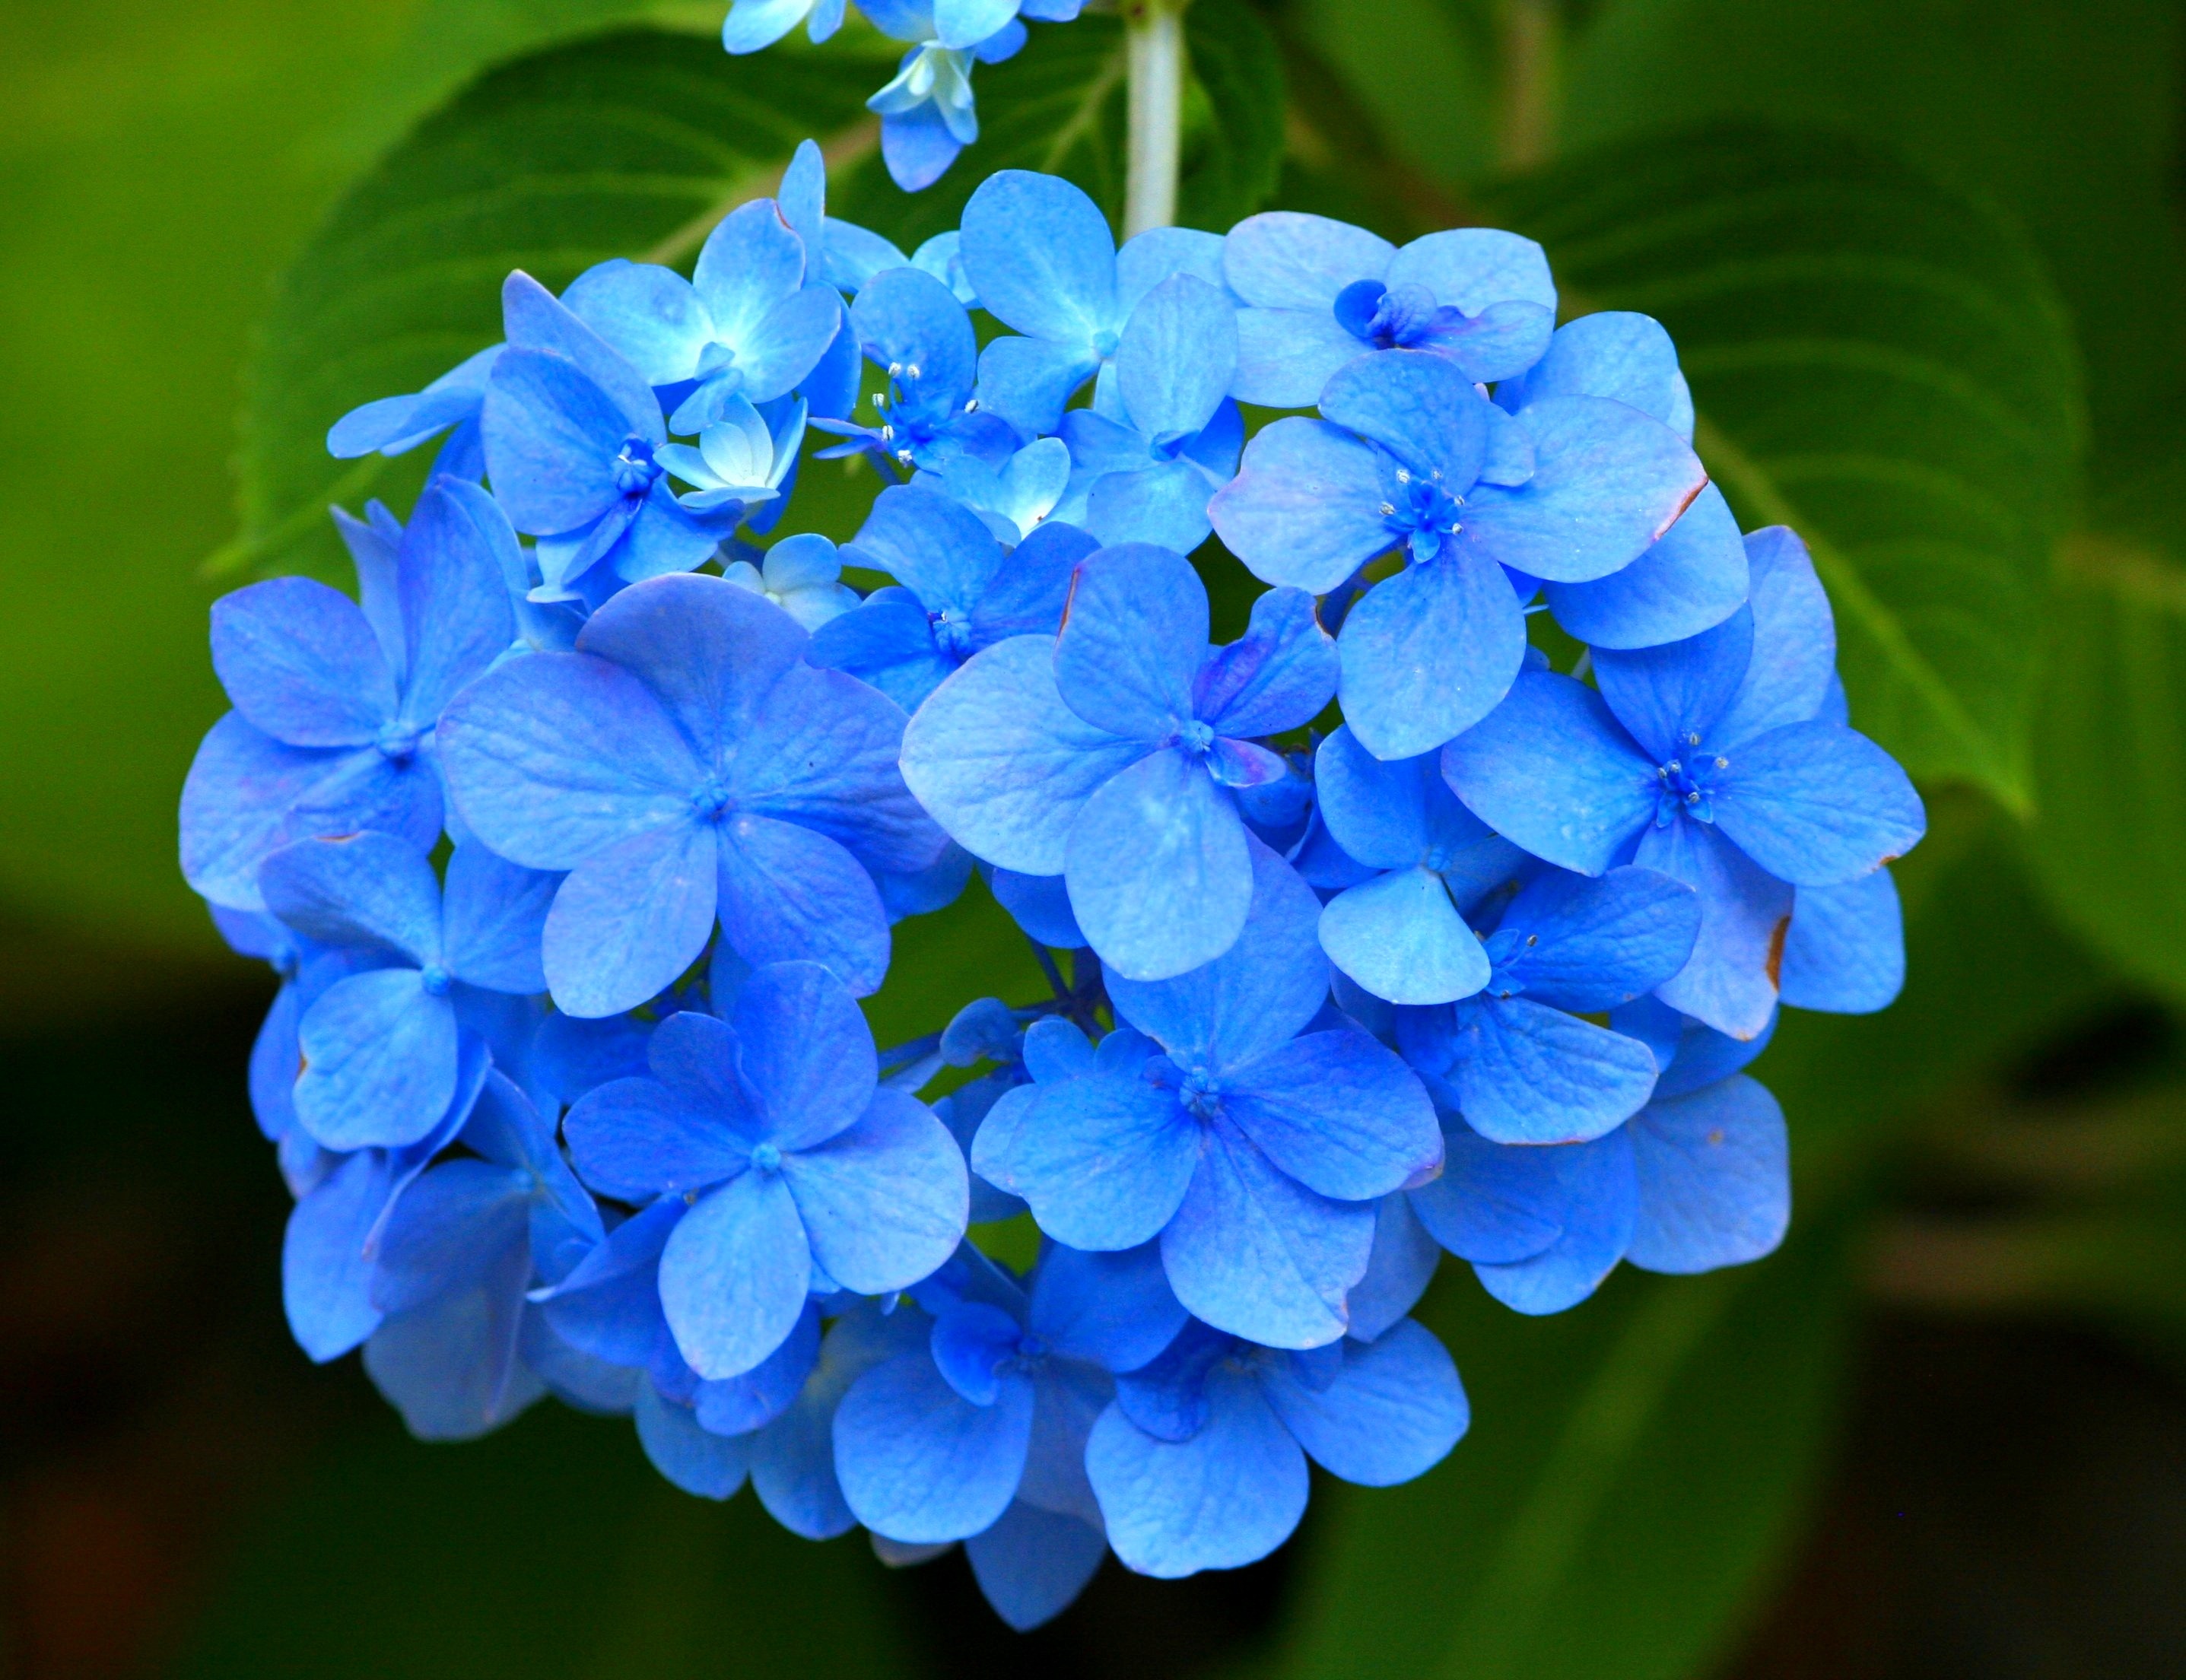
blossom, plant, field, stem, flower, petal, bloom, summer, floral, bouquet, pollen, pollination, colourful, natural, fresh, romantic, botany, blue, garden, pink, flora, hydrangea, season, botanical, life, freshness, gardening, decorative, innocence, springtime, annual, delicate, purity, vibrant, bud, fragrant, hortensia, perfume, fragrance, aromatherapy, macro photography, flowering plant, fragility, hydrangeaceae, blue hydrangea, cornales, annual plant, land plant, hydrangea serrata, elegan